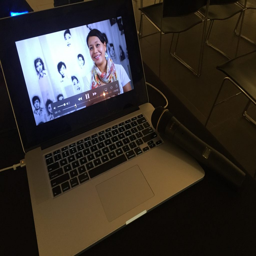
setting up the system prior to screening